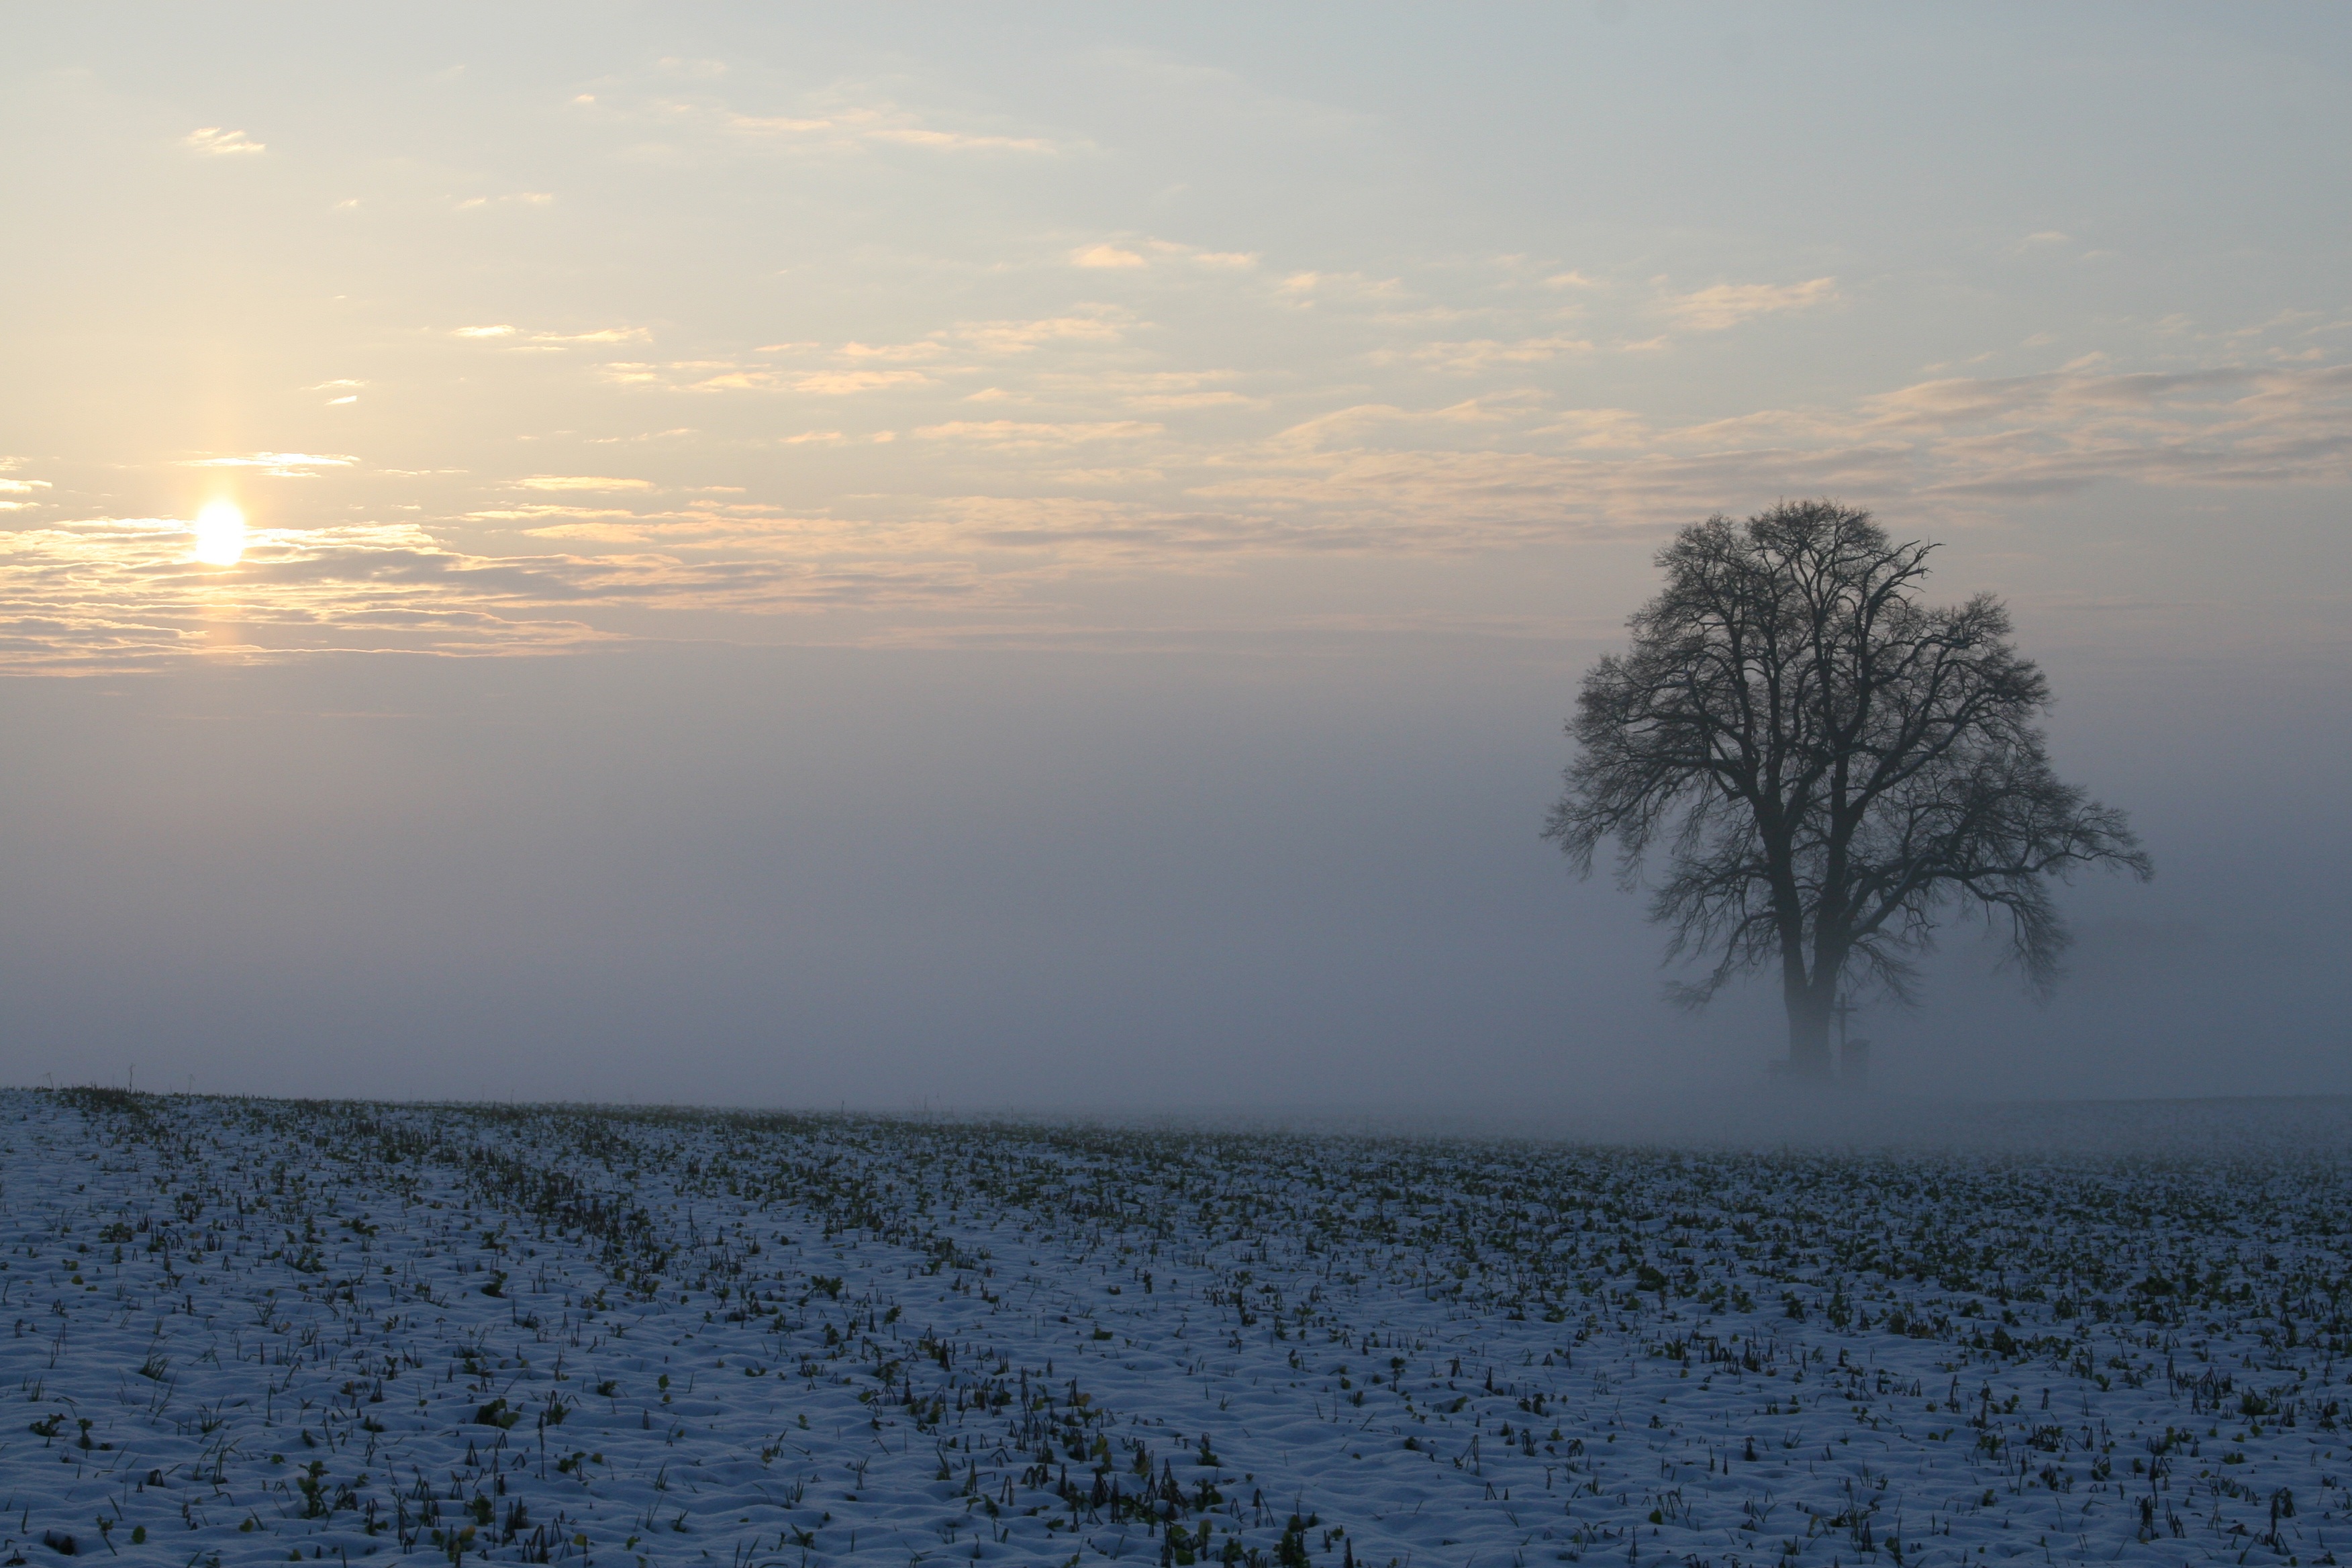
landscape, sea, tree, nature, horizon, snow, cold, winter, cloud, sky, sun, fog, sunrise, sunset, mist, field, sunlight, morning, hill, frost, dawn, atmosphere, dusk, evening, weather, haze, freeze, blue, plain, clouds, bavaria, frosty, mood, morgenstimmung, freezing, awakening, morning light, back light, kahl, morning sun, early in the morning, atmospheric phenomenon, kottgeisering